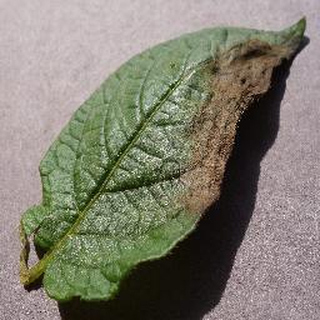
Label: potato_late_blight